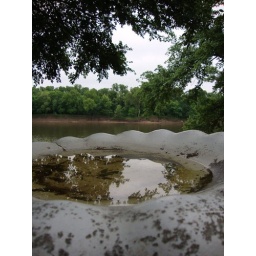
Dirty bird bath looking over the river.